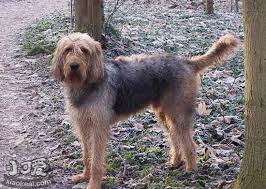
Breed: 217-n000014-otterhound